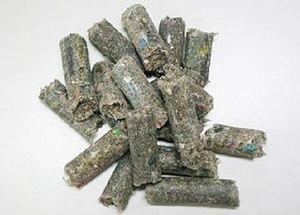
Un combustible solide de recyclage ou Combustible solide de récupération ou combustible dérivé des déchets, est un type de combustible principalement préparé à partir de déchets combustibles pour être brûlés dans des chaudières ou fours adaptés ou en usines d’incinération.